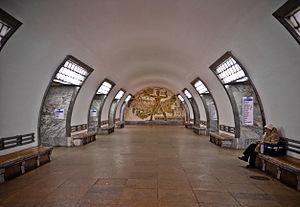
Elektrossila est une station de métro de la ligne 2 du métro de Saint-Pétersbourg, en Russie.